Elections in New Zealand

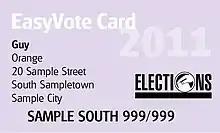
Sample of an EasyVote card

Election day for both Māori and general seats has been held on a Saturday since 1951, so as to minimise the effect of work or religious commitments that could inhibit people from voting. The casting of ballots happens at various voting places, generally established in schools, church halls, sports clubs, or other such public places. In some elections, voting booths are also set up in hospitals and rest homes for use by patients (though this did not happen in the 2020 election because of the COVID-19 pandemic). Voters have the flexibility of voting any voting place in the country, regardless of the electorate they live in. Some voting places may have electoral rolls of multiple electorates to assist voters, but if the voting place does not have the correct electoral roll then a voter will have to cast a special vote.